Gene Tierney

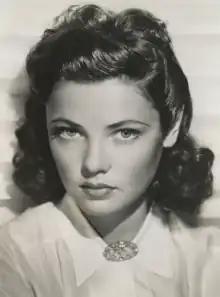
Publicity photo (1941)

Tierney signed with 20th Century-Fox and her motion picture debut was in a supporting role as Eleanor Stone in Fritz Lang's Western "The Return of Frank James" (1940), opposite Henry Fonda.